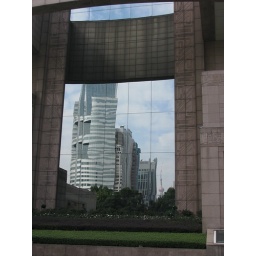
Shanghai building reflected in glass of Shanghai Museum